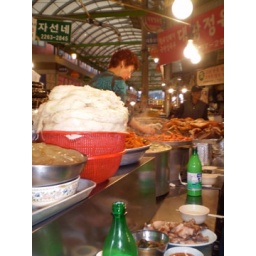
eating in a market. Those green bottles are Mokkali (rice cram wine)